DataFlash

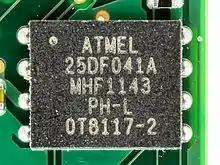
DataFlash: Atmel 25DF041A

DataFlash is a low pin-count serial interface for flash memory.